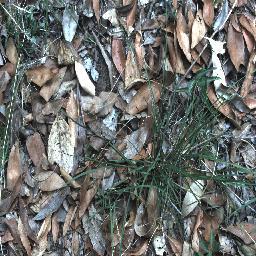
Label: negative